Adult contemporary music

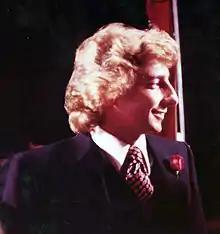
In terms of record sales and career longevity, Barry Manilow is one of the most successful adult contemporary singers ever and the most best-selling of the 1970s.

By the late 1960s hard rock had been established as one of the rock genres leading hard rock and soft rock to became distinct popular forms in the rock scene, and as major radio formats in the US. Soft rock was often derived from folk rock, using acoustic instruments and putting more emphasis on melody and harmonies. Major artists included Carole King, Cat Stevens, James Taylor and Bread.